While My Pretty One Sleeps

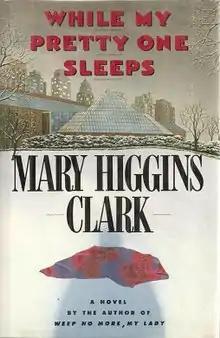
First edition

While My Pretty One Sleeps is a 1989 novel by Mary Higgins Clark. It takes place in New York City. It was number 10 in the "Publishers Weekly" best selling book list that year. It is listed in the OCLC top 1000 works most widely held by libraries.